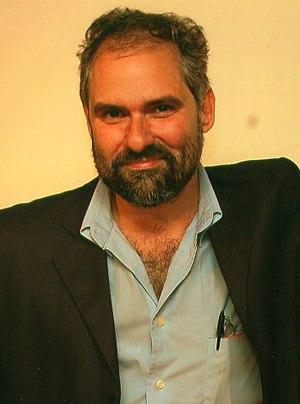
Alexei Bueno est un poète, traducteur, éditeur et critique brésilien, des plus importants de sa génération.